Falklands War

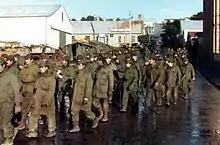
Argentine prisoners of war in Port Stanley

Many British ships escaped being sunk because of limitations imposed by circumstances on Argentine pilots. To avoid the highest concentration of British air defences, Argentine pilots released bombs at very low altitude, and hence those bomb fuzes did not have sufficient time to arm before impact. The low release of the retarded bombs (some of which the British had sold to the Argentines years earlier) meant that many never exploded, as there was insufficient time in the air for them to arm themselves. The pilots would have been aware of this—but due to the high concentration required to avoid surface-to-air missiles, anti-Aircraft Artillery (AAA), and British Sea Harriers, many failed to climb to the necessary release point. The Argentine forces solved the problem by fitting improvised retarding devices, allowing the pilots to effectively employ low-level bombing attacks on 8 June.